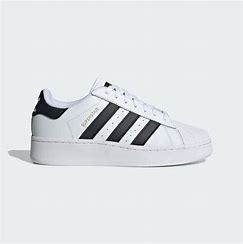
Brand: Adidas
Model: Superstar XLG